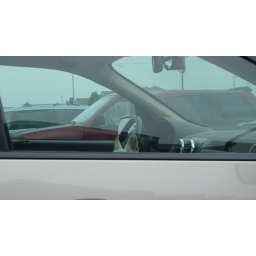
Just found this dog in a car in a parking lot at Lowes.